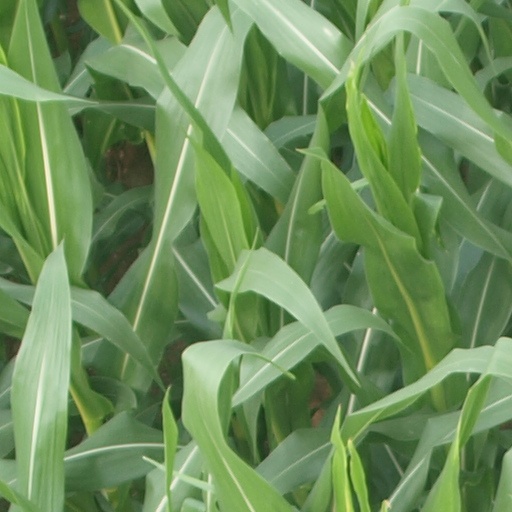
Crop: maize; corn